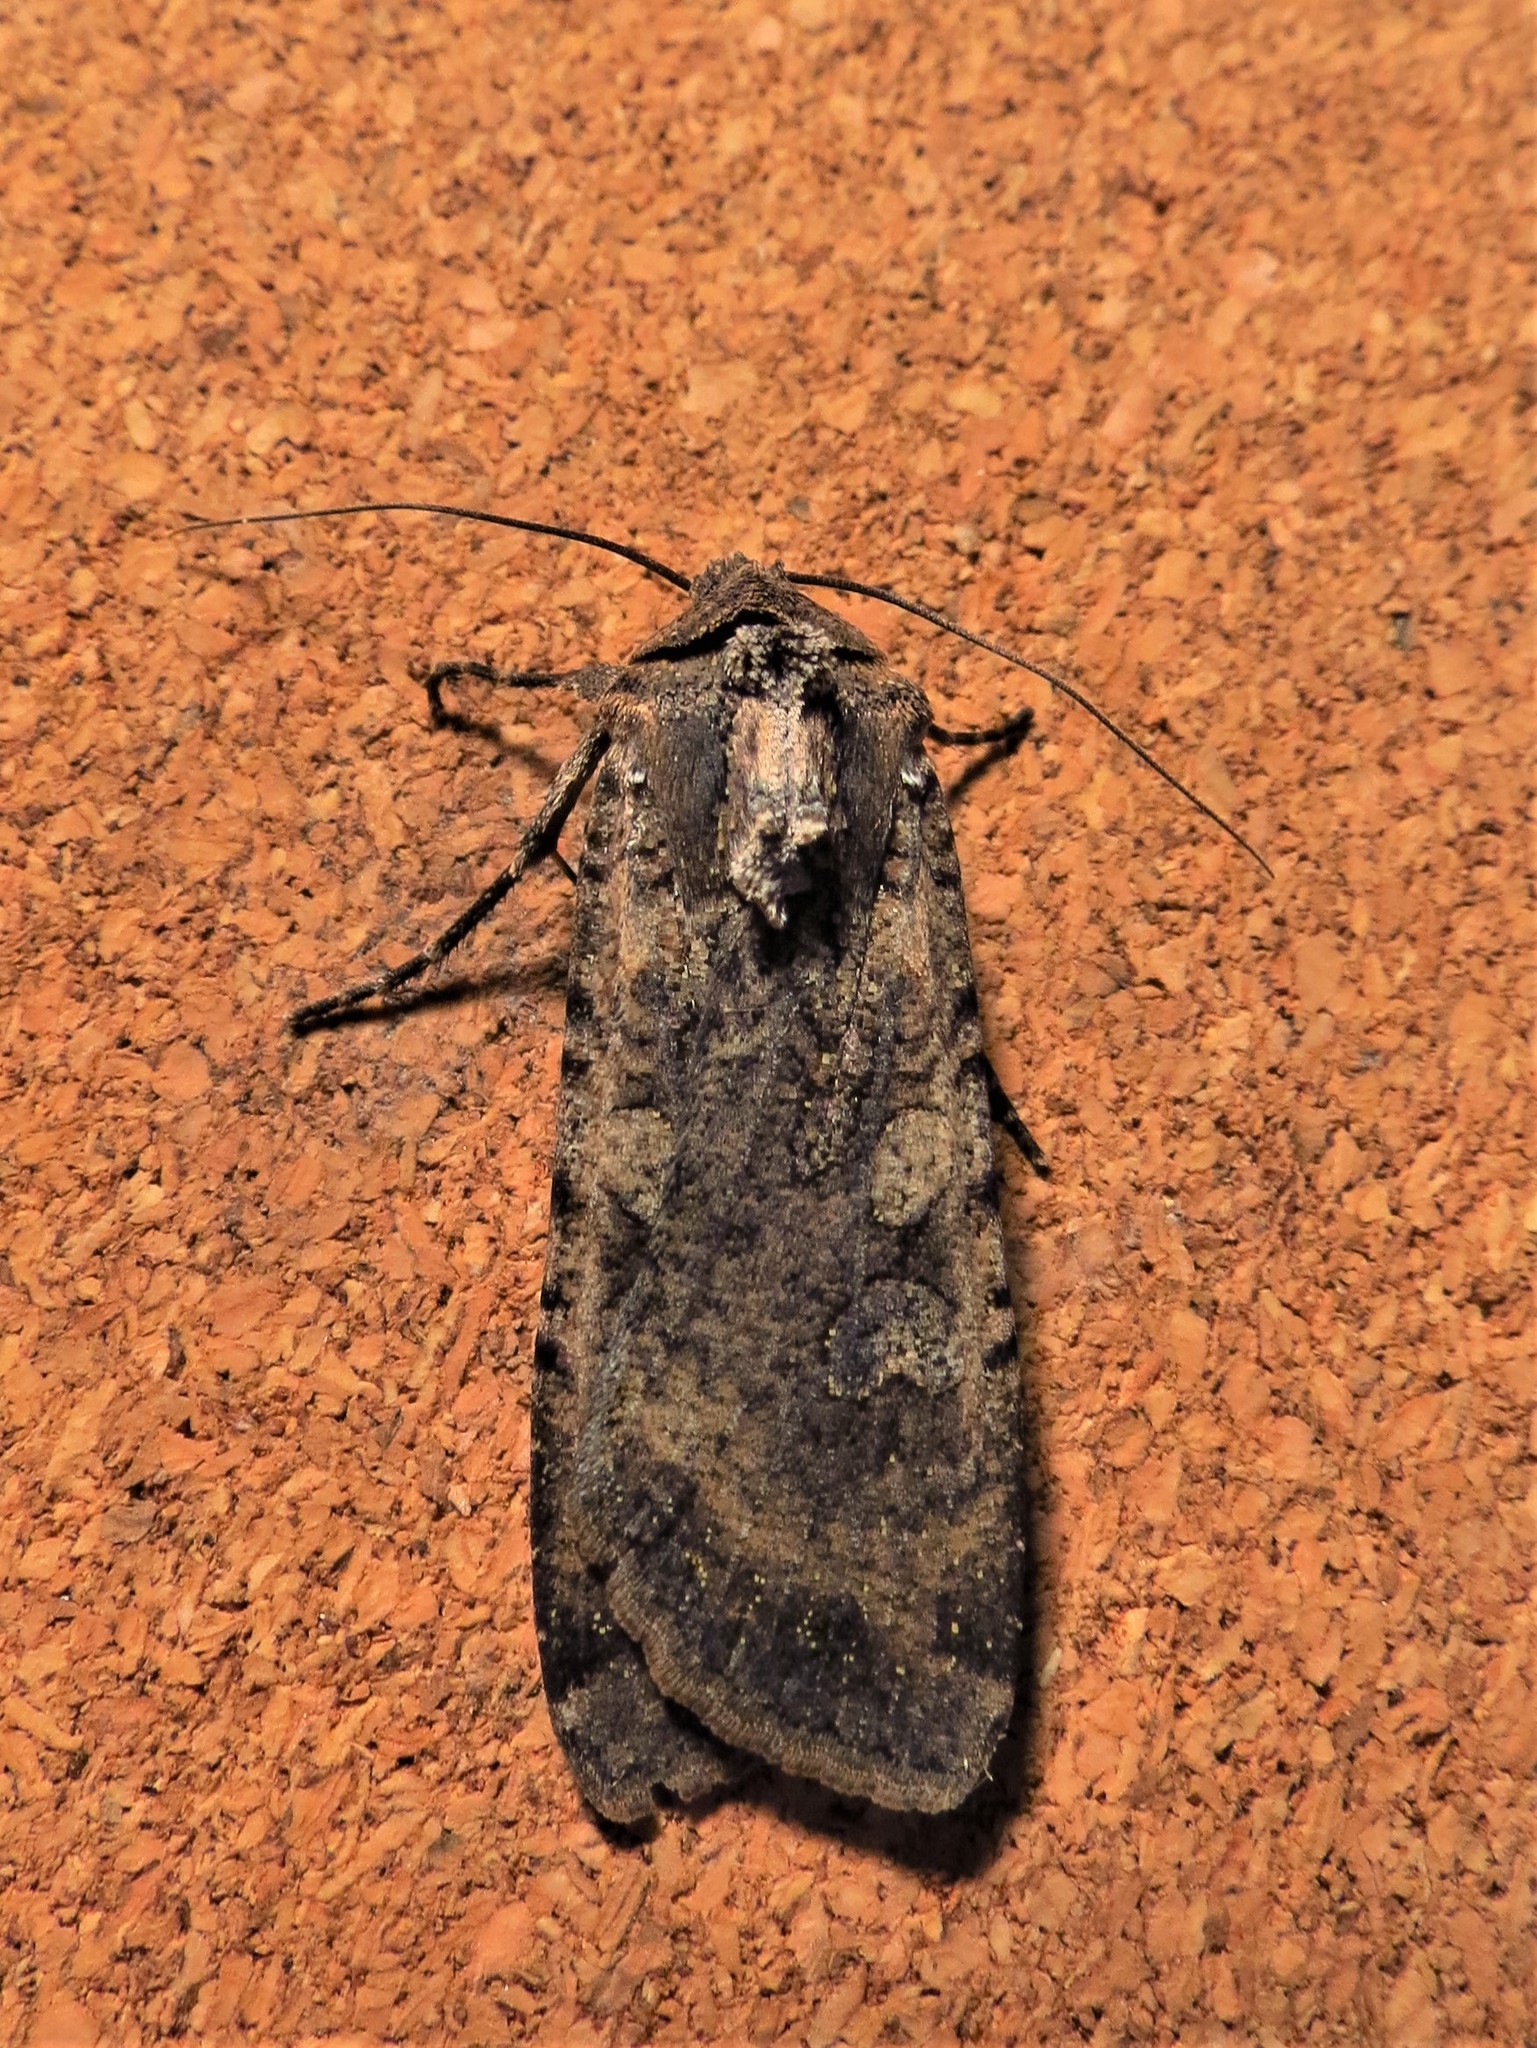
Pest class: cutworms